Henry Dawson Lowry

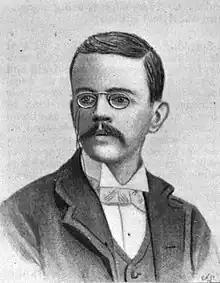
Lowry, c. 1895

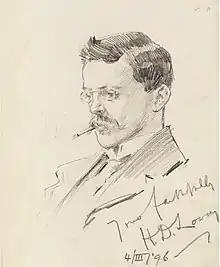
Pencil sketch of Lowry by Percy Spence (1896).

Henry Dawson Lowry (22 February 1869 – 21 October 1906) was an English journalist, short story writer, novelist and poet, writing as H. D. Lowry.